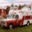
Label: automobile